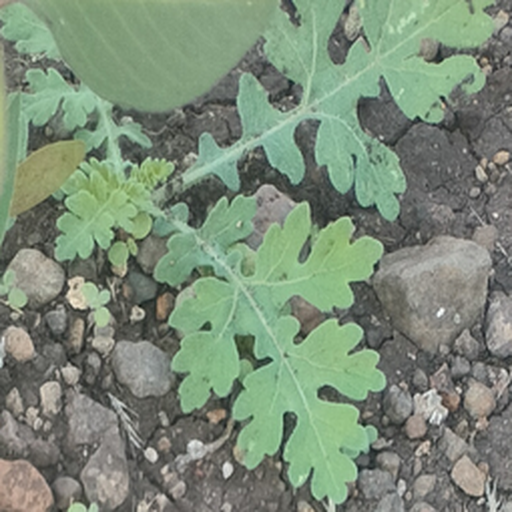
Weed species: Gajar_gavat_(Parthenium hysterophorus)